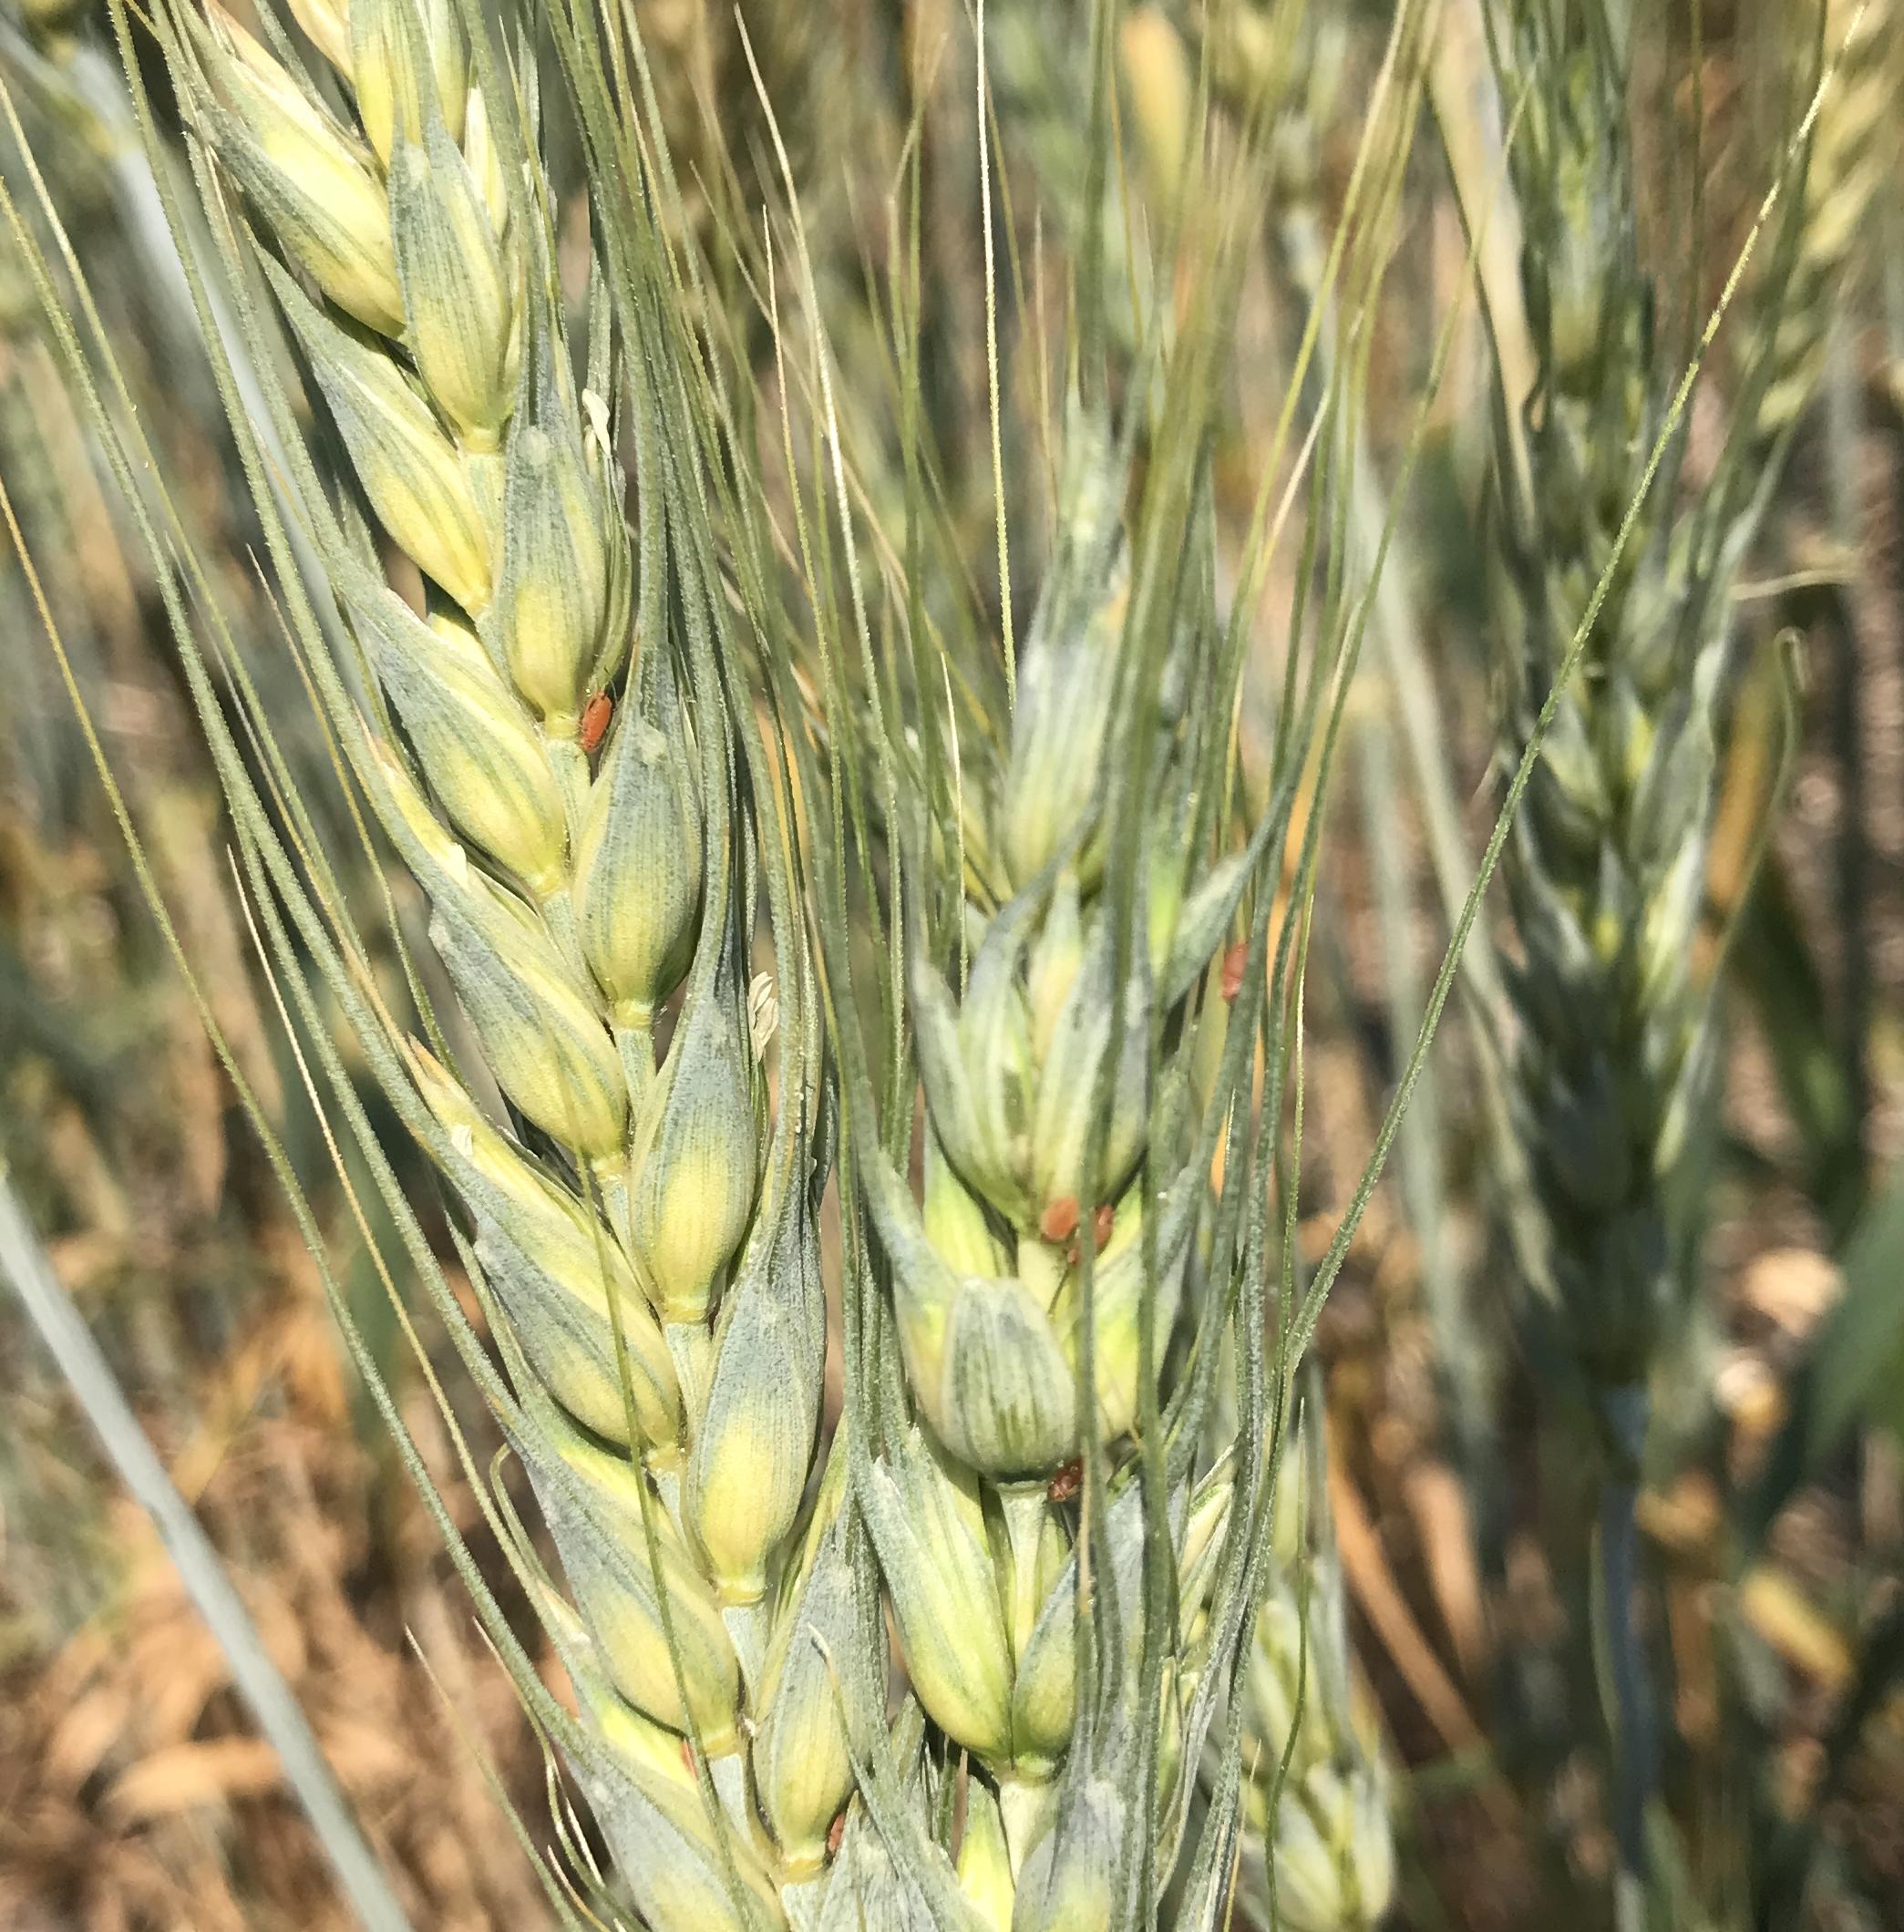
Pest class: english_grain_aphid